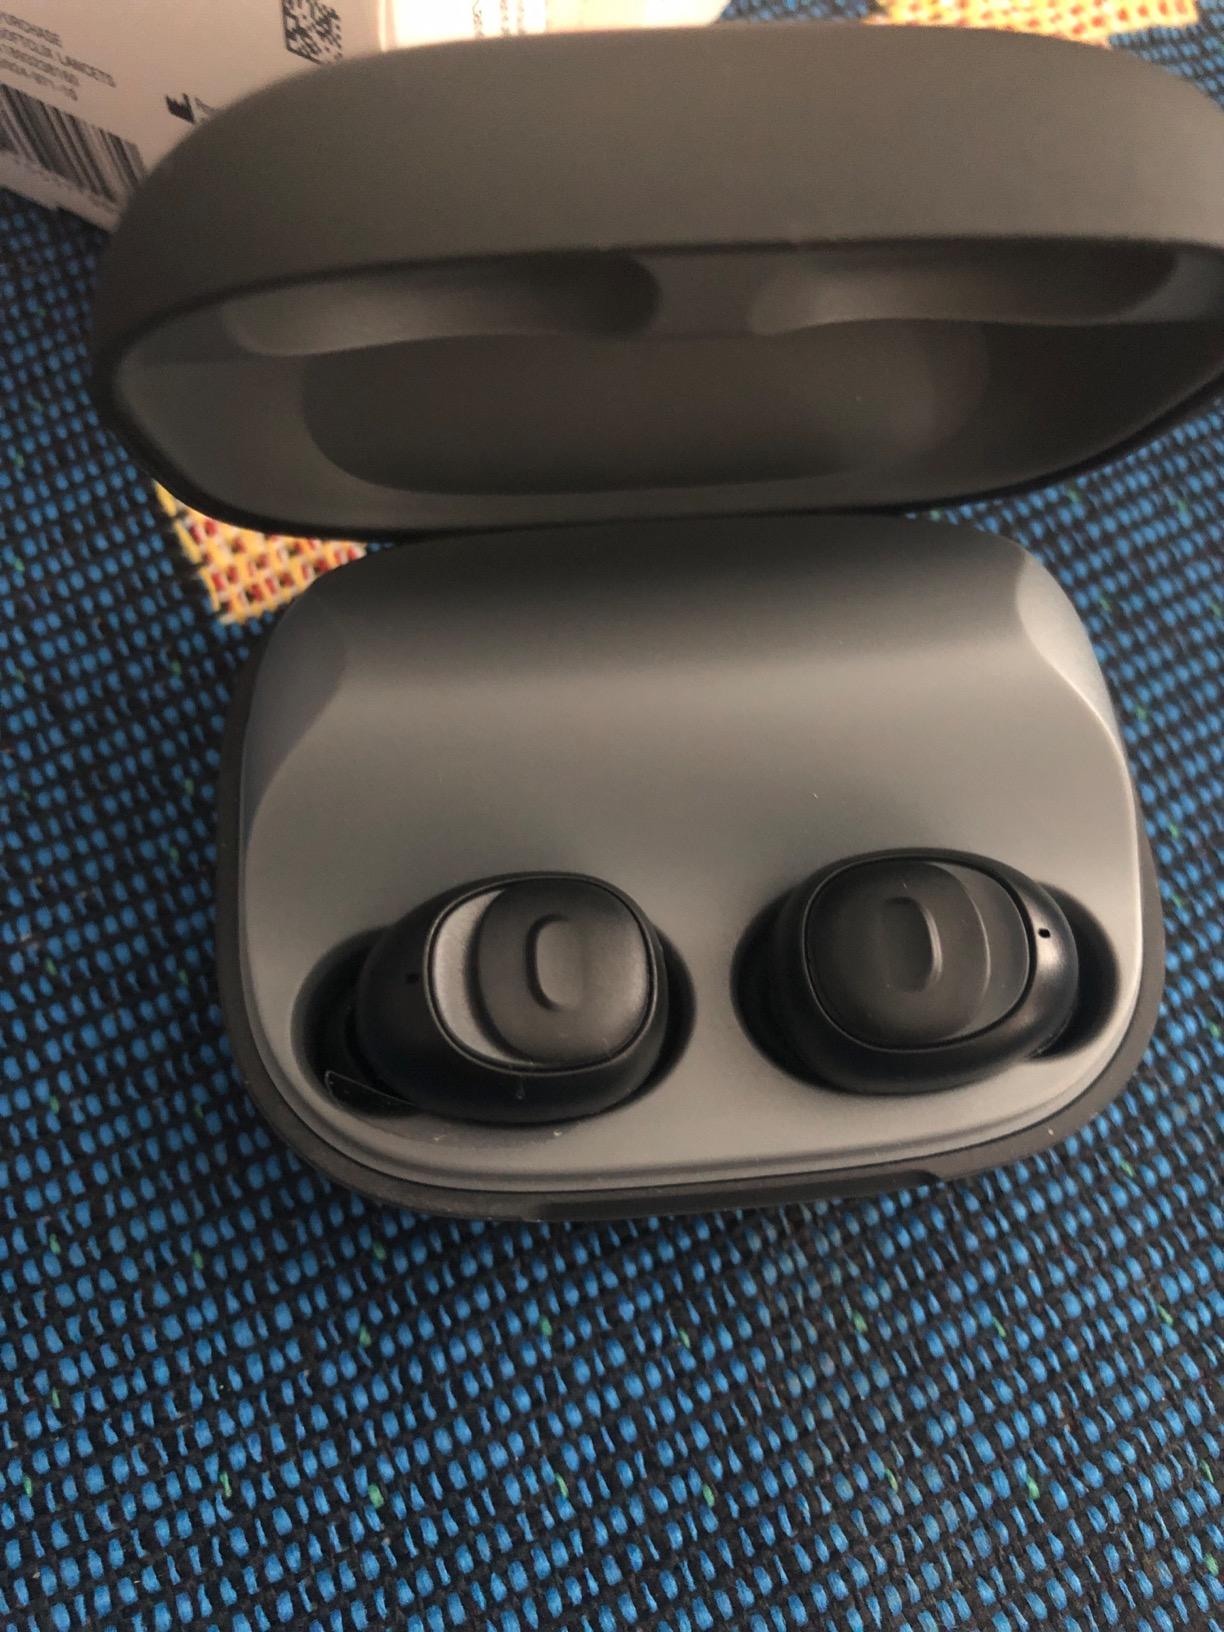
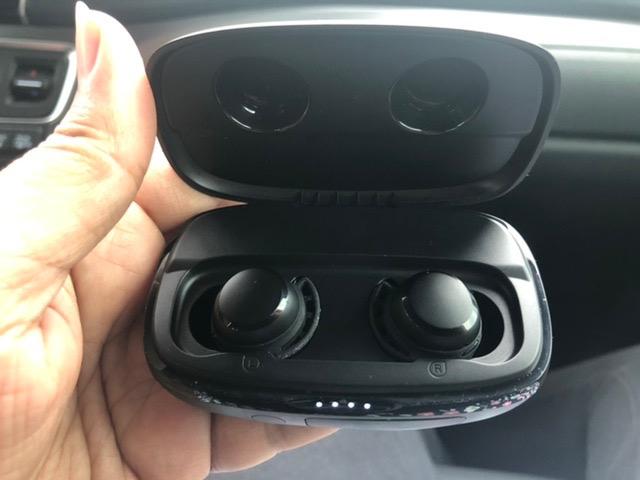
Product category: earbuds
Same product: no